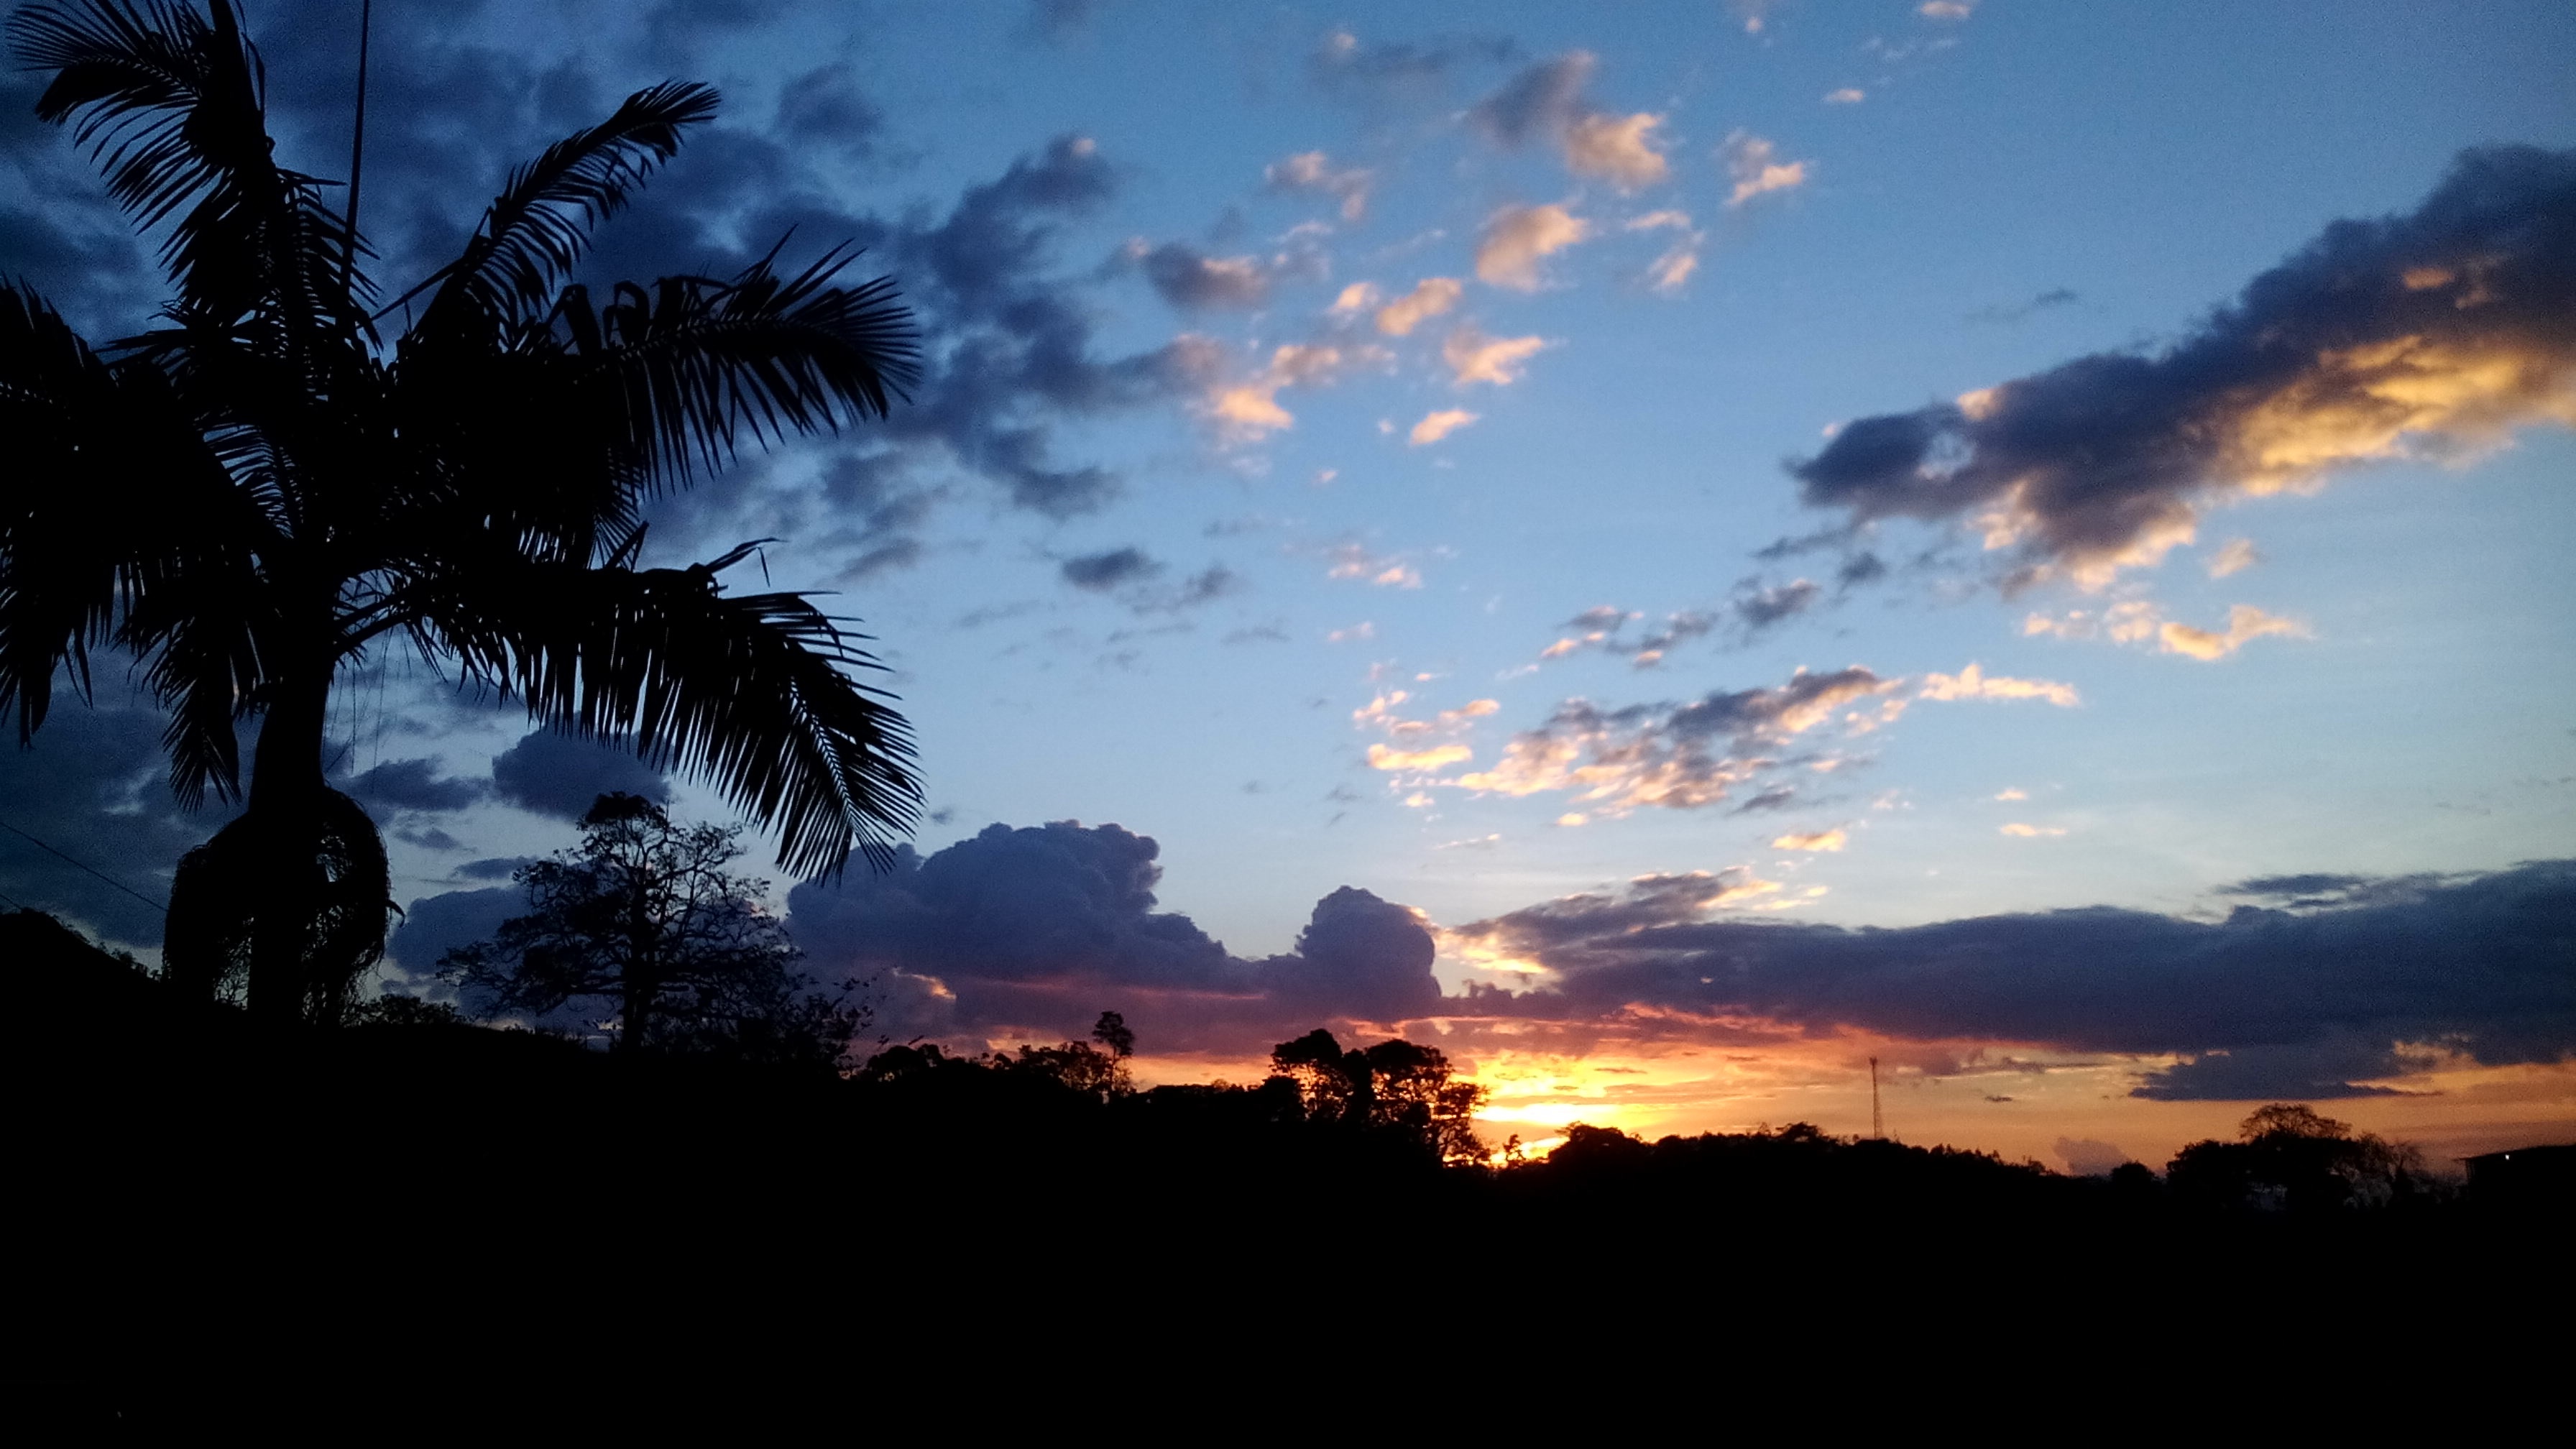
horizon, cloud, sky, sun, sunrise, sunset, sunlight, morning, dawn, atmosphere, dusk, evening, savanna, afterglow, red sky at morning